Discovery and development of dipeptidyl peptidase-4 inhibitors

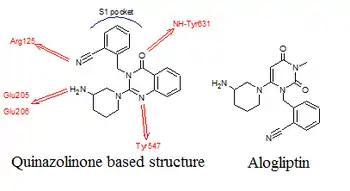
Fig.9: Quinazolinone structure and alogliptin

Alogliptin ("Figure 9") is a novel DPP-4 inhibitor developed by the Takeda Pharmaceutical Company. Researchers hypothesized that a quinazolinone based structure ("Figure 9") would have the necessary groups to interact with the active site on the DPP-4 complex. Quinazolinone based compounds interacted effectively with the DPP-4 complex, but suffered from low metabolic half-life. It was found that when replacing the quinazolinone with a pyrimidinedione, the metabolic stability was increased and the result was a potent, selective, bioavailable DPP-4 inhibitor named alogliptin. The quinazoline based compounds showed potent inhibition and excellent selectivity over related protease, DPP-8. However, short metabolic half-life due to oxidation of the A-ring phenyl group was problematic. At first, the researchers tried to make a fluorinated derivative. The derivative showed improved metabolic stability and excellent inhibition of the DPP-4 enzyme. However, it was also found to inhibit CYP 450 3A4 and block the hERG channel. The solution to this problem was to replace the quinazolinone with other heterocycles, but the quinazolinone could be replaced without any loss of DPP-4 inhibition. Alogliptin was discovered when quinazolinone was replaced with a pyrimidinedione. Alogliptin has shown excellent inhibition of DPP-4 and extraordinary selectivity, greater than 10.000 fold over the closely related serine proteases DPP-8 and DPP-9. Also, it does not inhibit the CYP 450 enzymes nor block the hERG channel at concentration up to 30 μM. Based on this data, alogliptin was chosen for preclinical evaluation. In January 2007 alogliptin was undergoing the phase III clinical trial and in October 2008 it was being reviewed by the U.S. Food and Drug Administration.